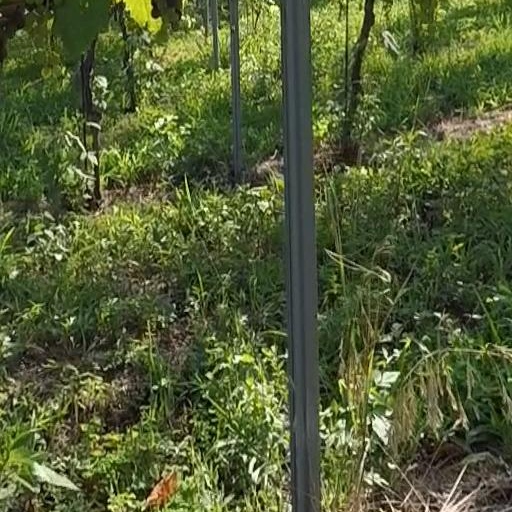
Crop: grape